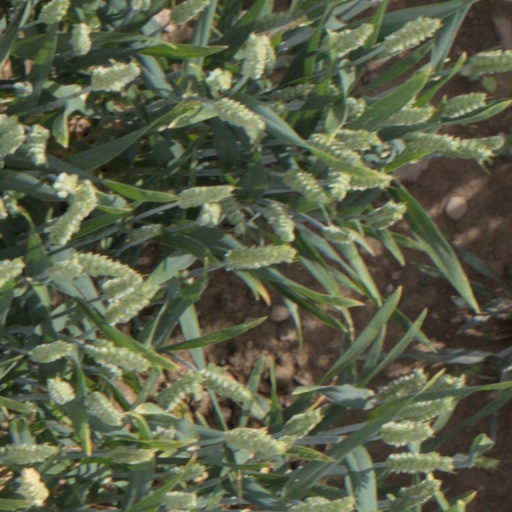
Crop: wheat